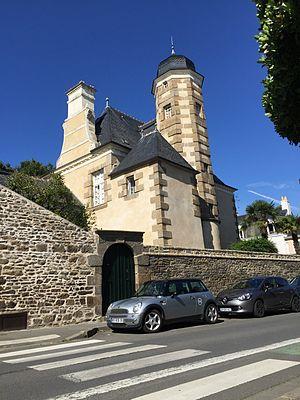
Photographie de la Verderie, vue de la rue, à Saint-Servan
La Malouinière de la Verderie, construite à Saint-Servan, Saint-Malo, durant la première moitié du XVIIᵉ siècle, est l'une des plus anciennes des malouinières, vastes demeures de plaisance construites par des armateurs de Saint-Malo.